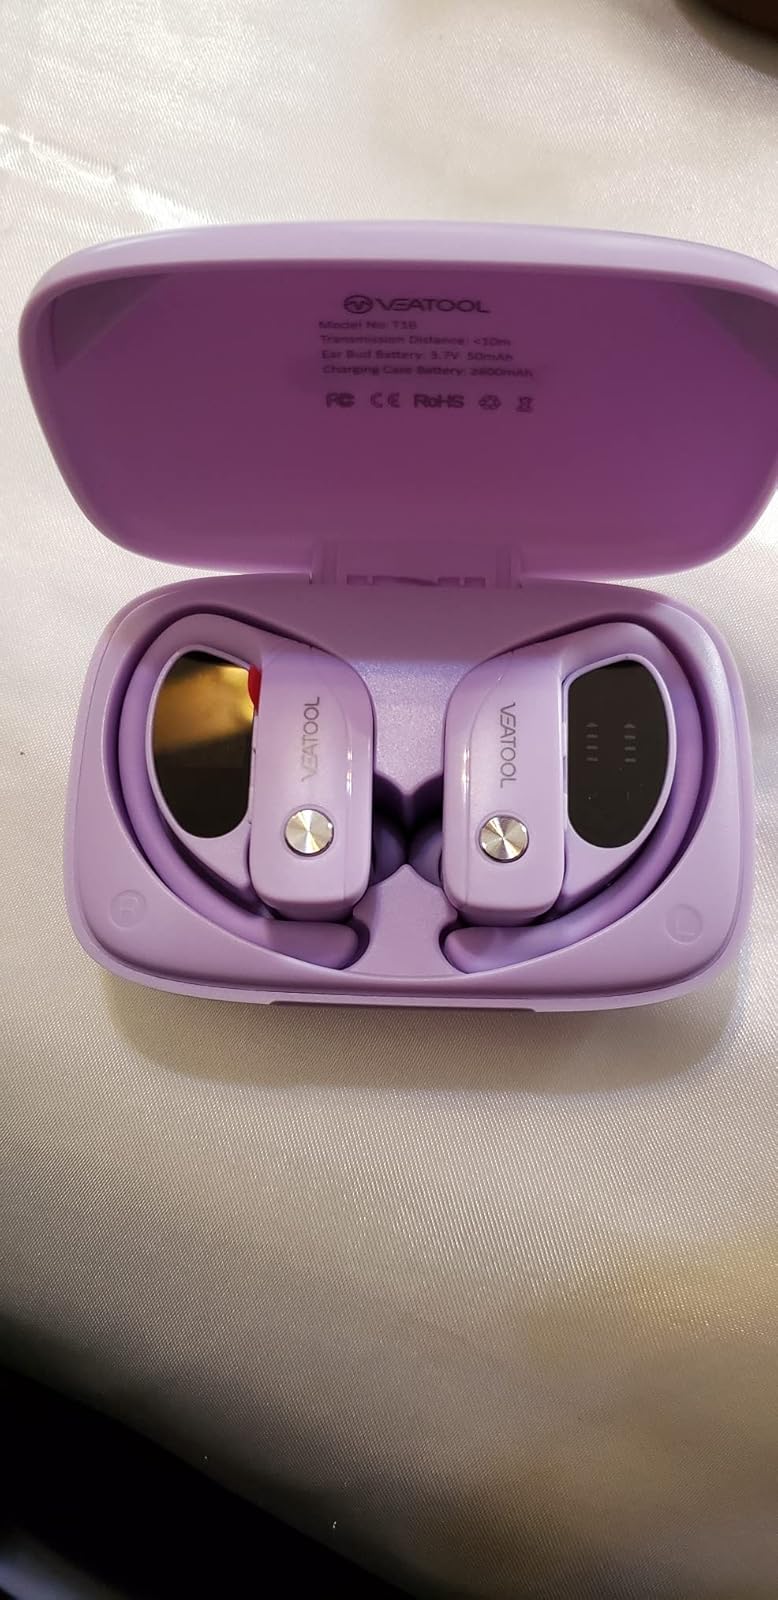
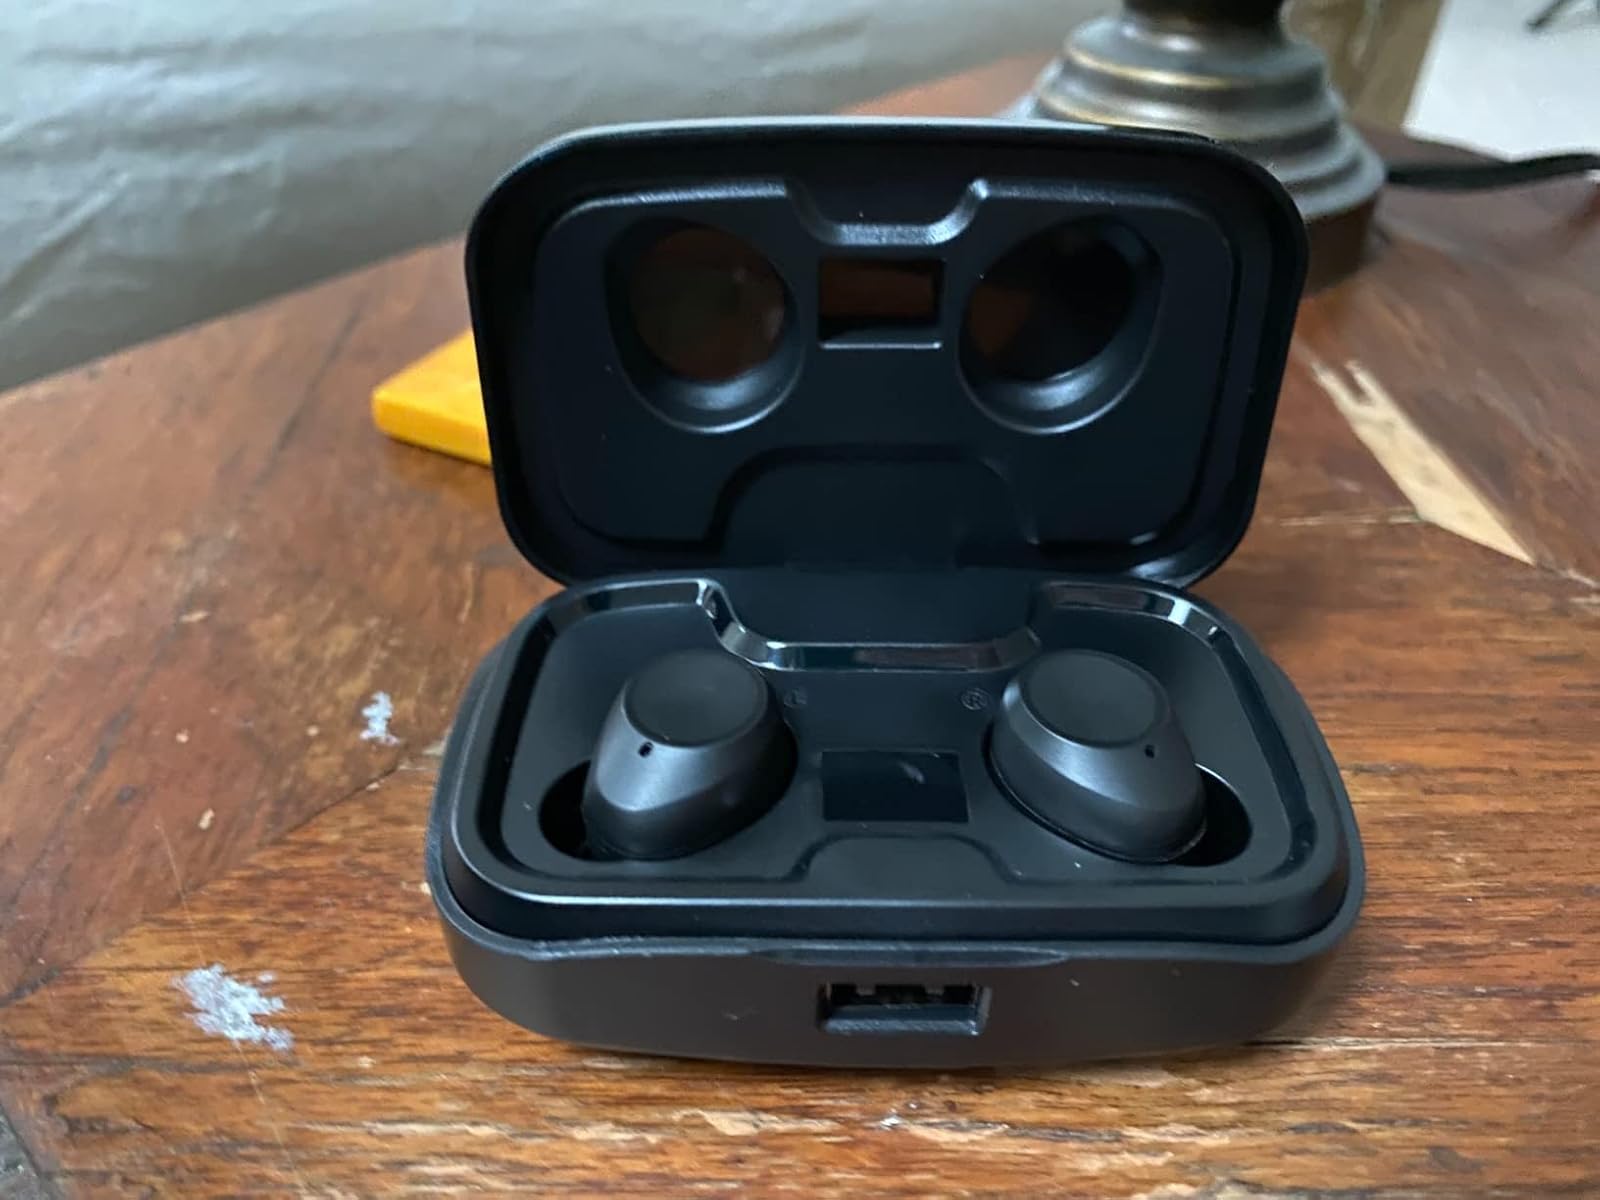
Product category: earbuds
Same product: no